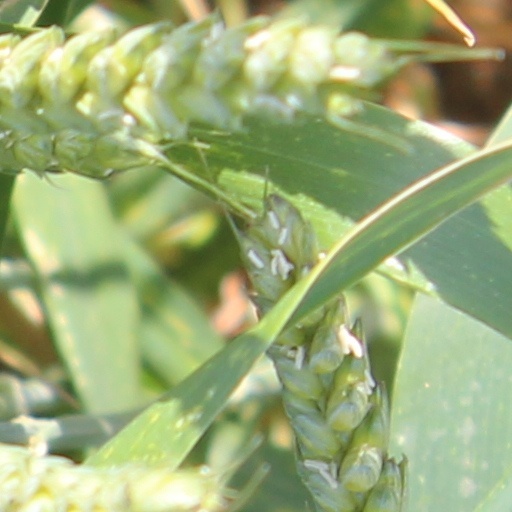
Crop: wheat